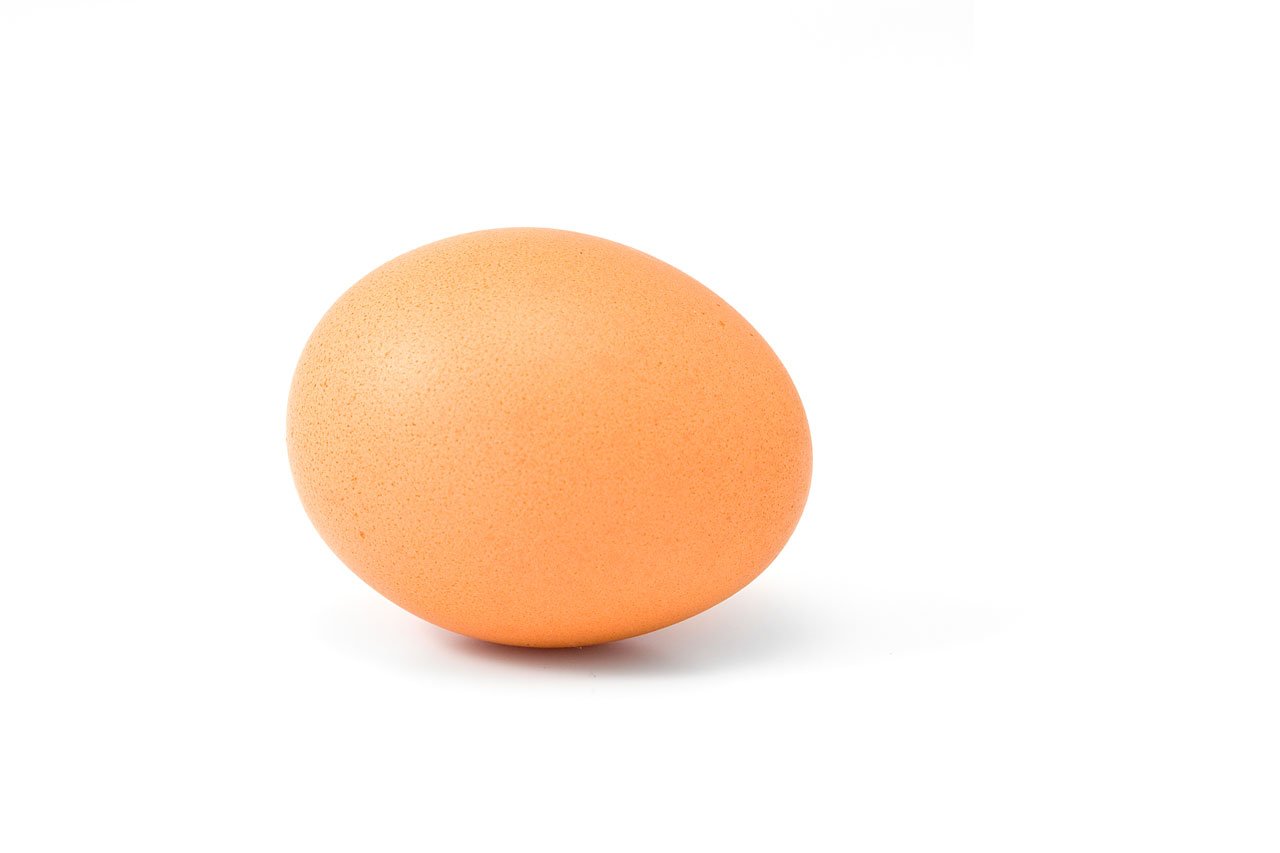
bird, white, meal, food, produce, natural, fresh, brown, object, breakfast, egg, ball, easter, dairy